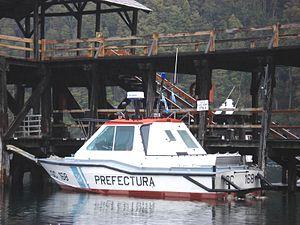
La préfecture navale argentine, est une force armée dépendant du ministère de l'Intérieur argentin fondée en juin 1810 qui a pour mission la protection de l'espace maritime et des cours d'eau du pays. Elle joue également un rôle de garde-côtes et régule la navigation sur les voies navigables, s'apparentant ainsi à une gendarmerie maritime.